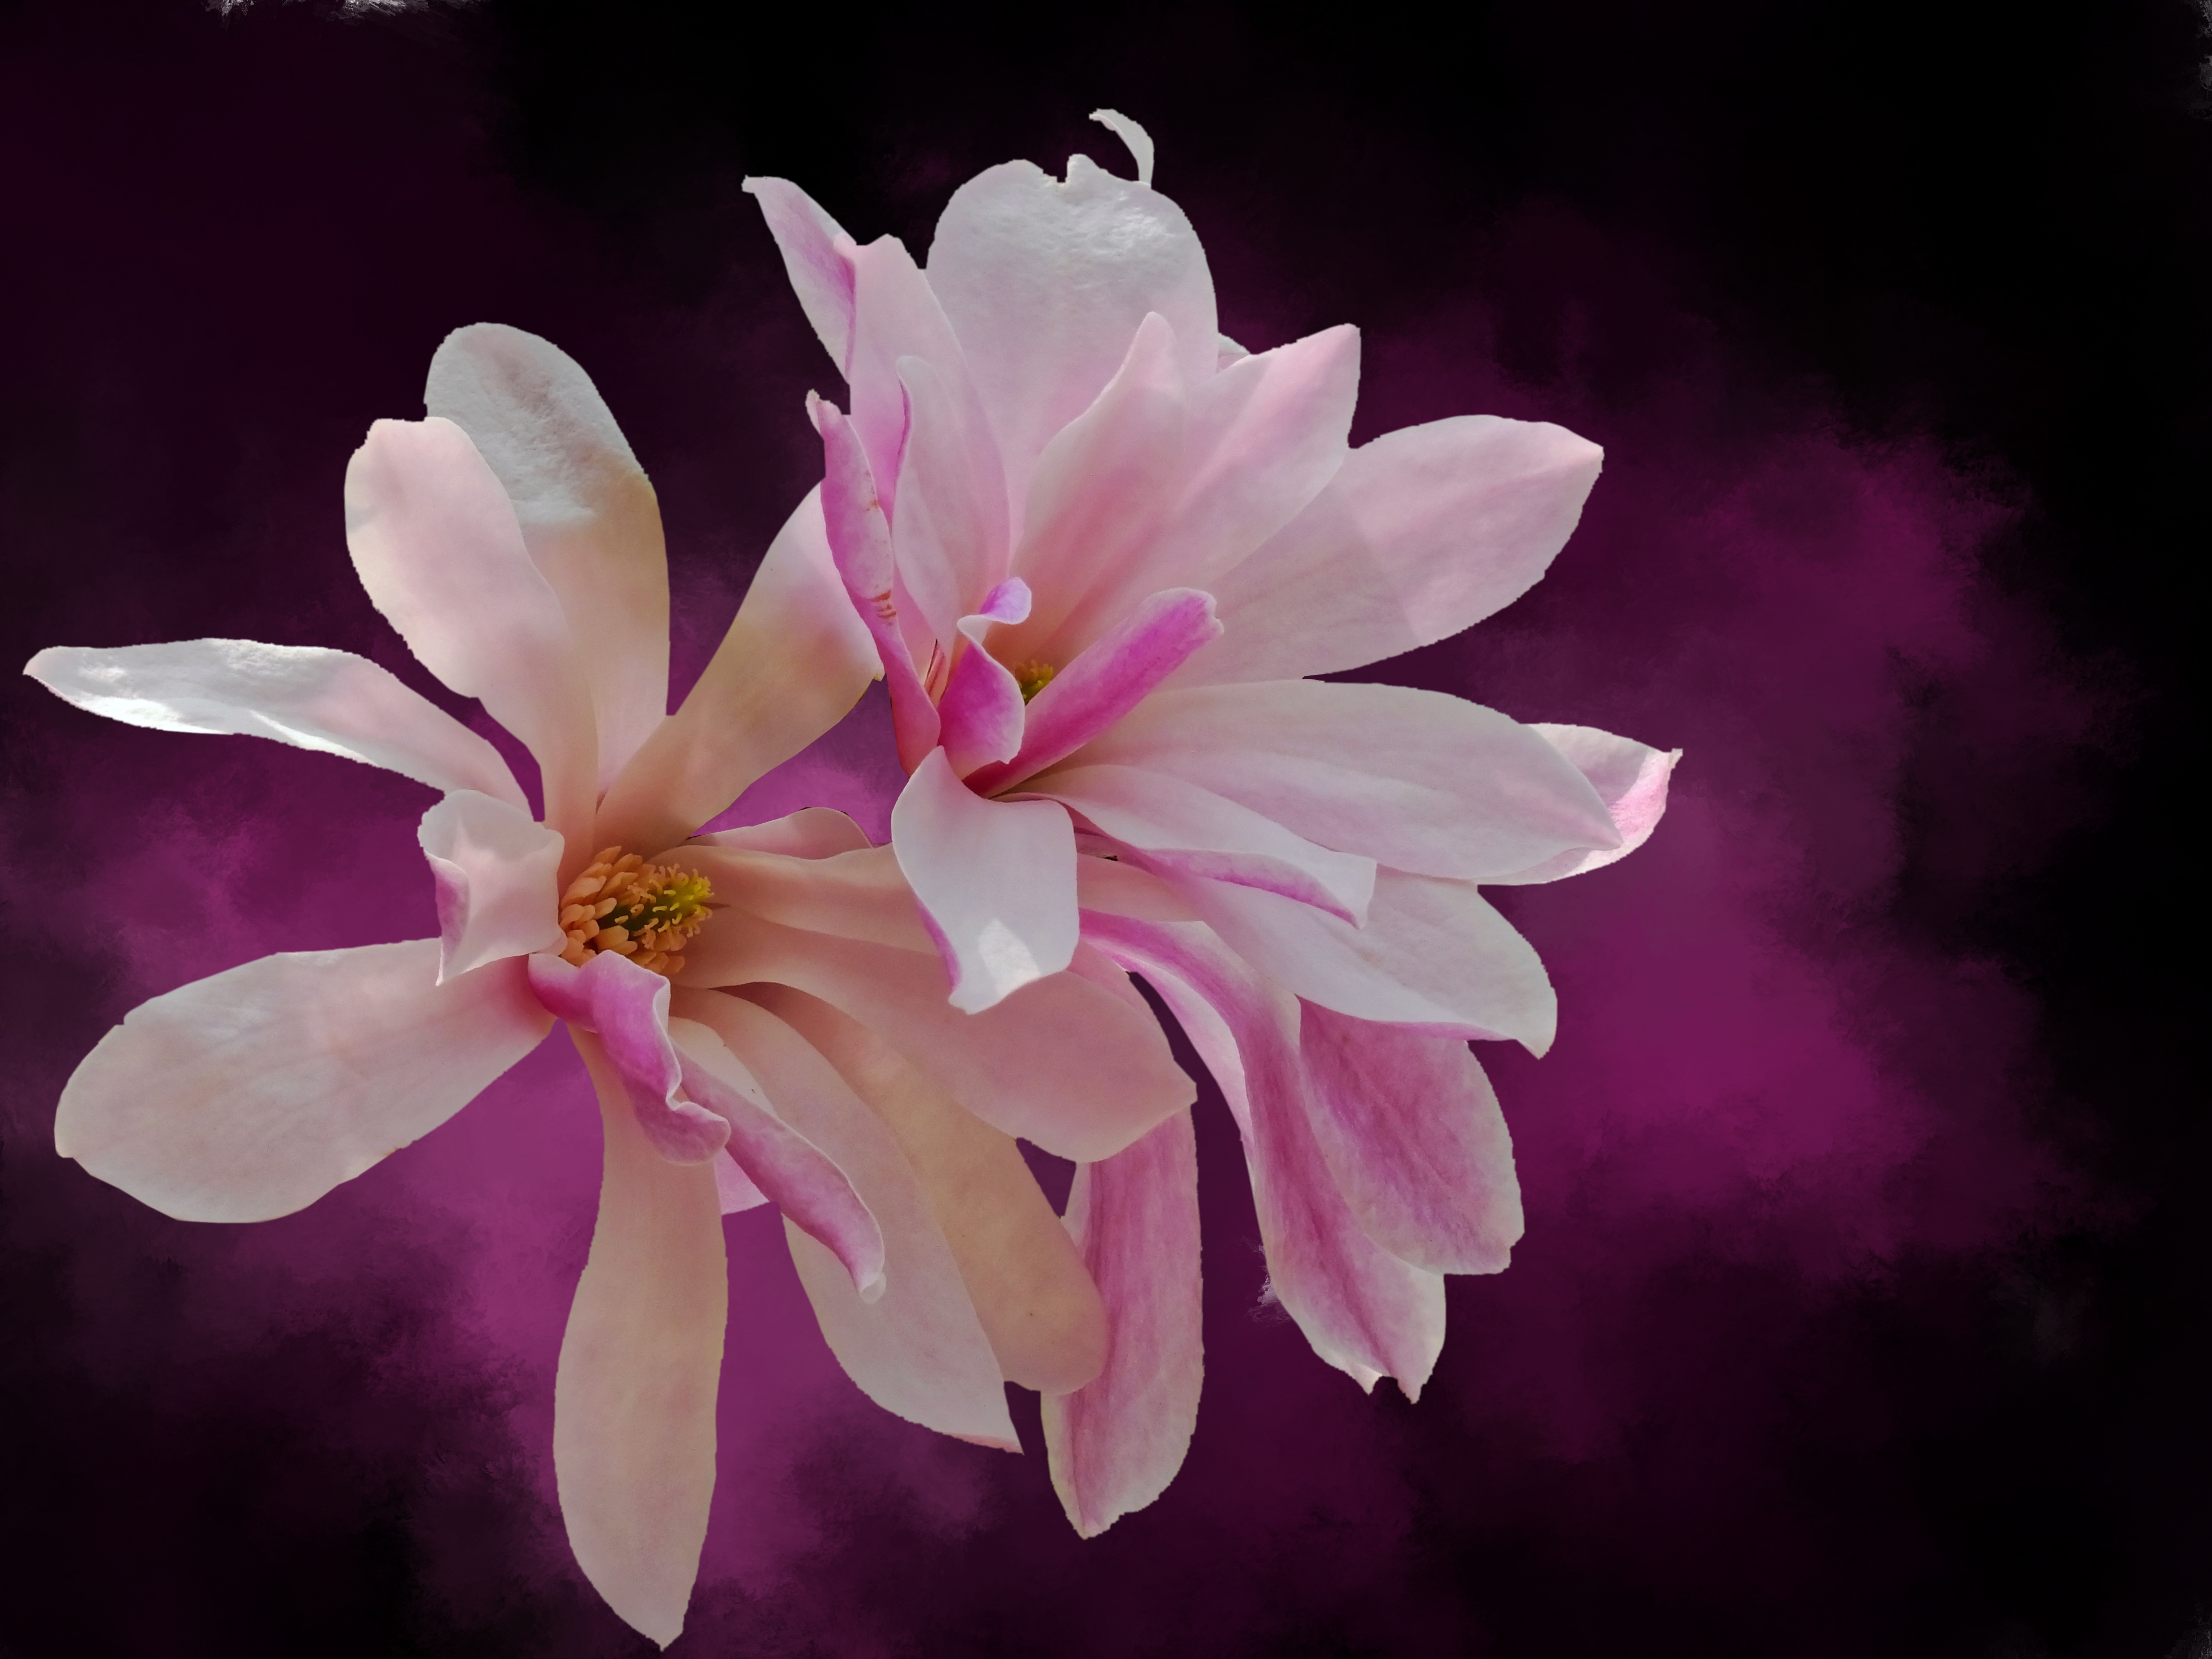
nature, branch, blossom, plant, flower, purple, petal, bloom, spring, pink, flora, map, cherry blossom, wildflower, close up, cool image, postcard, cool photo, magnolia, greeting, greeting card, macro photography, flowering plant, herbaceous plant, plant stem, computer wallpaper, magnolia family